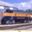
Label: train